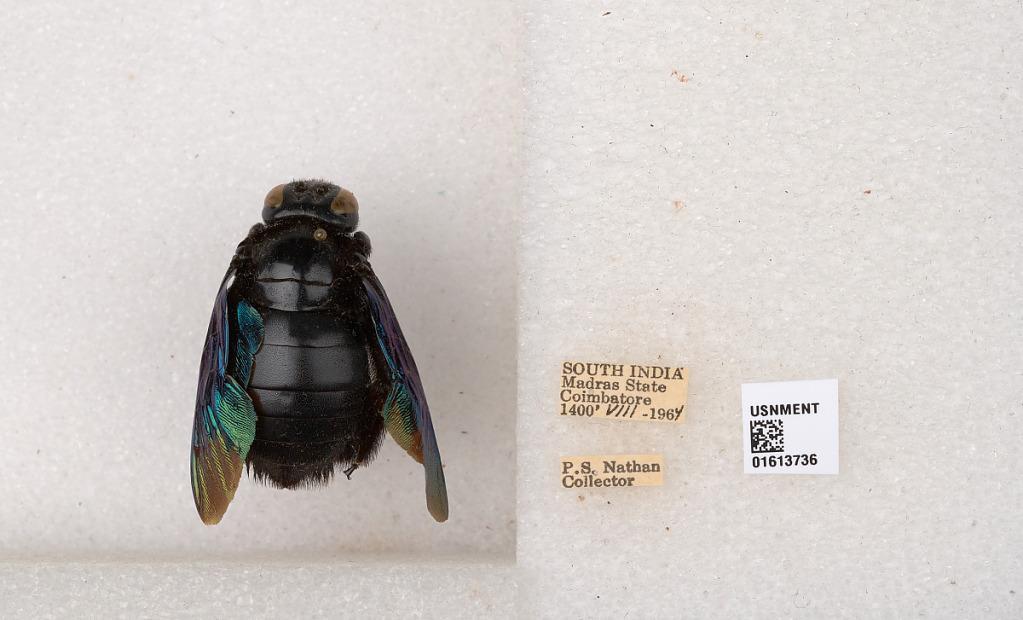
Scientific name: Xylocopa (Mesotrichia) tenuiscapa Westwood
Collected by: P. Nathan
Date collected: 1964-8-1
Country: India
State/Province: Tamil Nadu
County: Coimbatore
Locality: Coimbatore